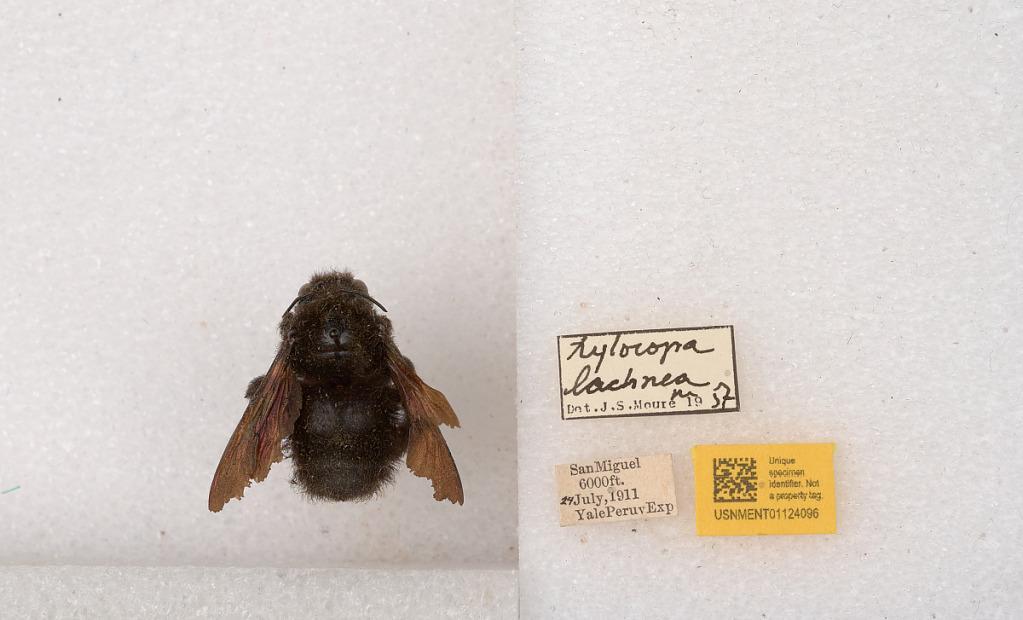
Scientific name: Xylocopa (Neoxylocopa) lachnea Moure
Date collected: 1911-7-24
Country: Peru
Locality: San Miguel
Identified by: Moure, J. S.